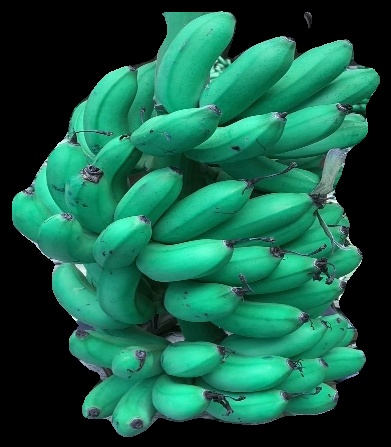
Variety: rasbale
Grade: grade1